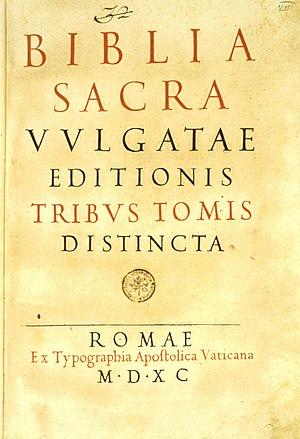
Jérôme de Stridon ou saint Jérôme, né vers 347 à Stridon, à la frontière entre la Pannonie et la Dalmatie, et mort le 30 septembre 420 à Bethléem, est un moine, traducteur de la Bible, docteur de l'Église et l'un des quatre Pères de l'Église latine, avec Ambroise de Milan, Augustin d'Hippone et Grégoire Iᵉʳ. L'ordre des hiéronymites se réfère à lui.